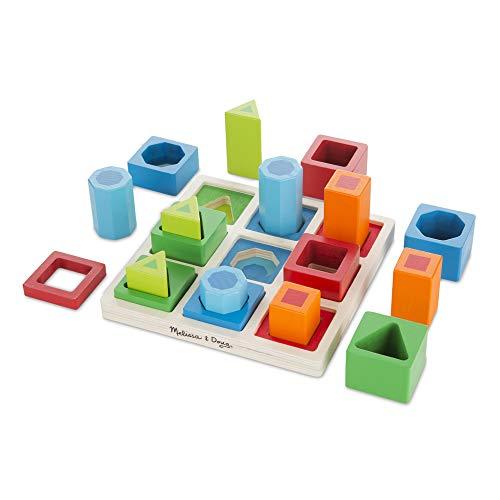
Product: Melissa & Doug Shape Sequence Sorting Set (Wooden Toy, Great Gift for Girls and Boys - Best for 3, 4, 5, and 6 Year Olds)
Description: Great Gift for Ages 3 to 6: This Shape Sequence Wooden Sorting Set makes a great educational gift for children between 3 and 6 years old; add the Melissa and Doug See and Spell Learn Together to round out the hands-on, screen-free play experience.
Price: $14.94
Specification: ProductDimensions:15x11x2.2inches|ItemWeight:2.08ounces|ShippingWeight:2.03pounds(Viewshippingratesandpolicies)|DomesticShipping:ItemcanbeshippedwithinU.S.|InternationalShipping:ThisitemcanbeshippedtoselectcountriesoutsideoftheU.S.LearnMore|ASIN:B00462PTZ4|Itemmodelnumber:582|Manufacturerrecommendedage:36months-6years